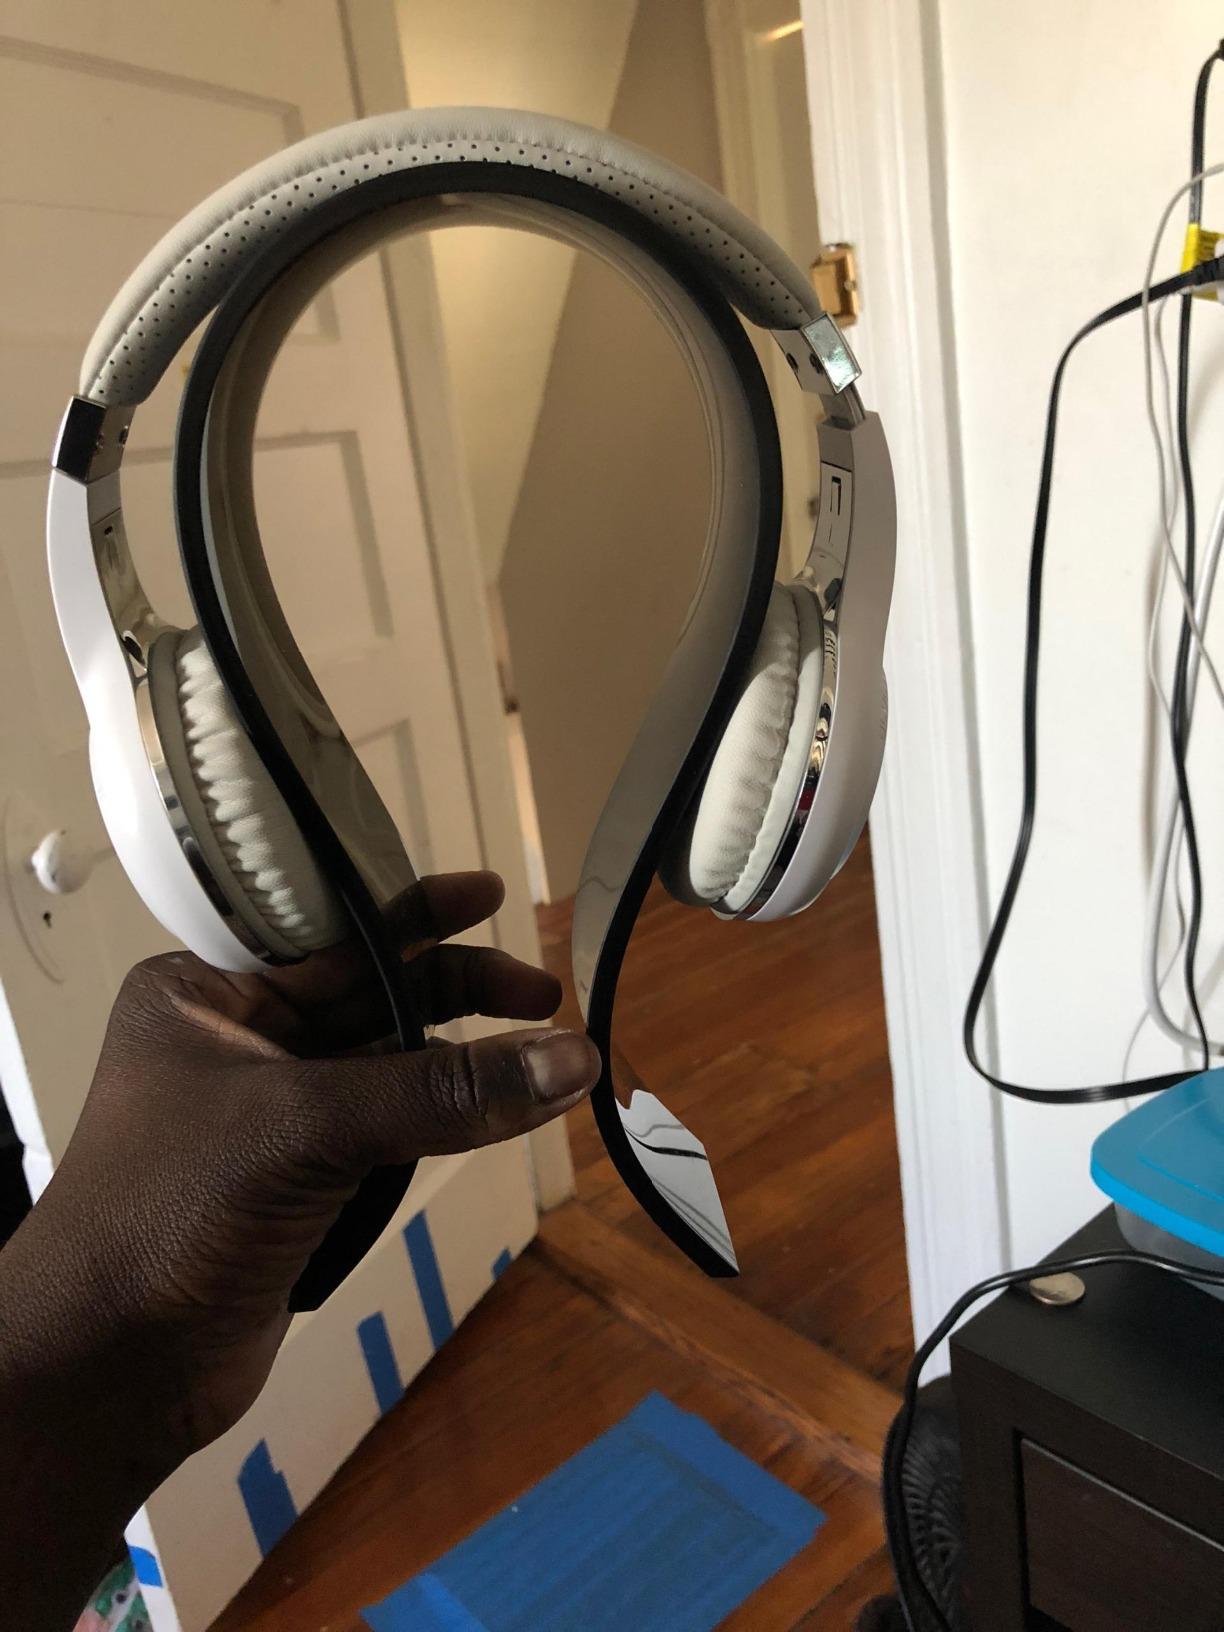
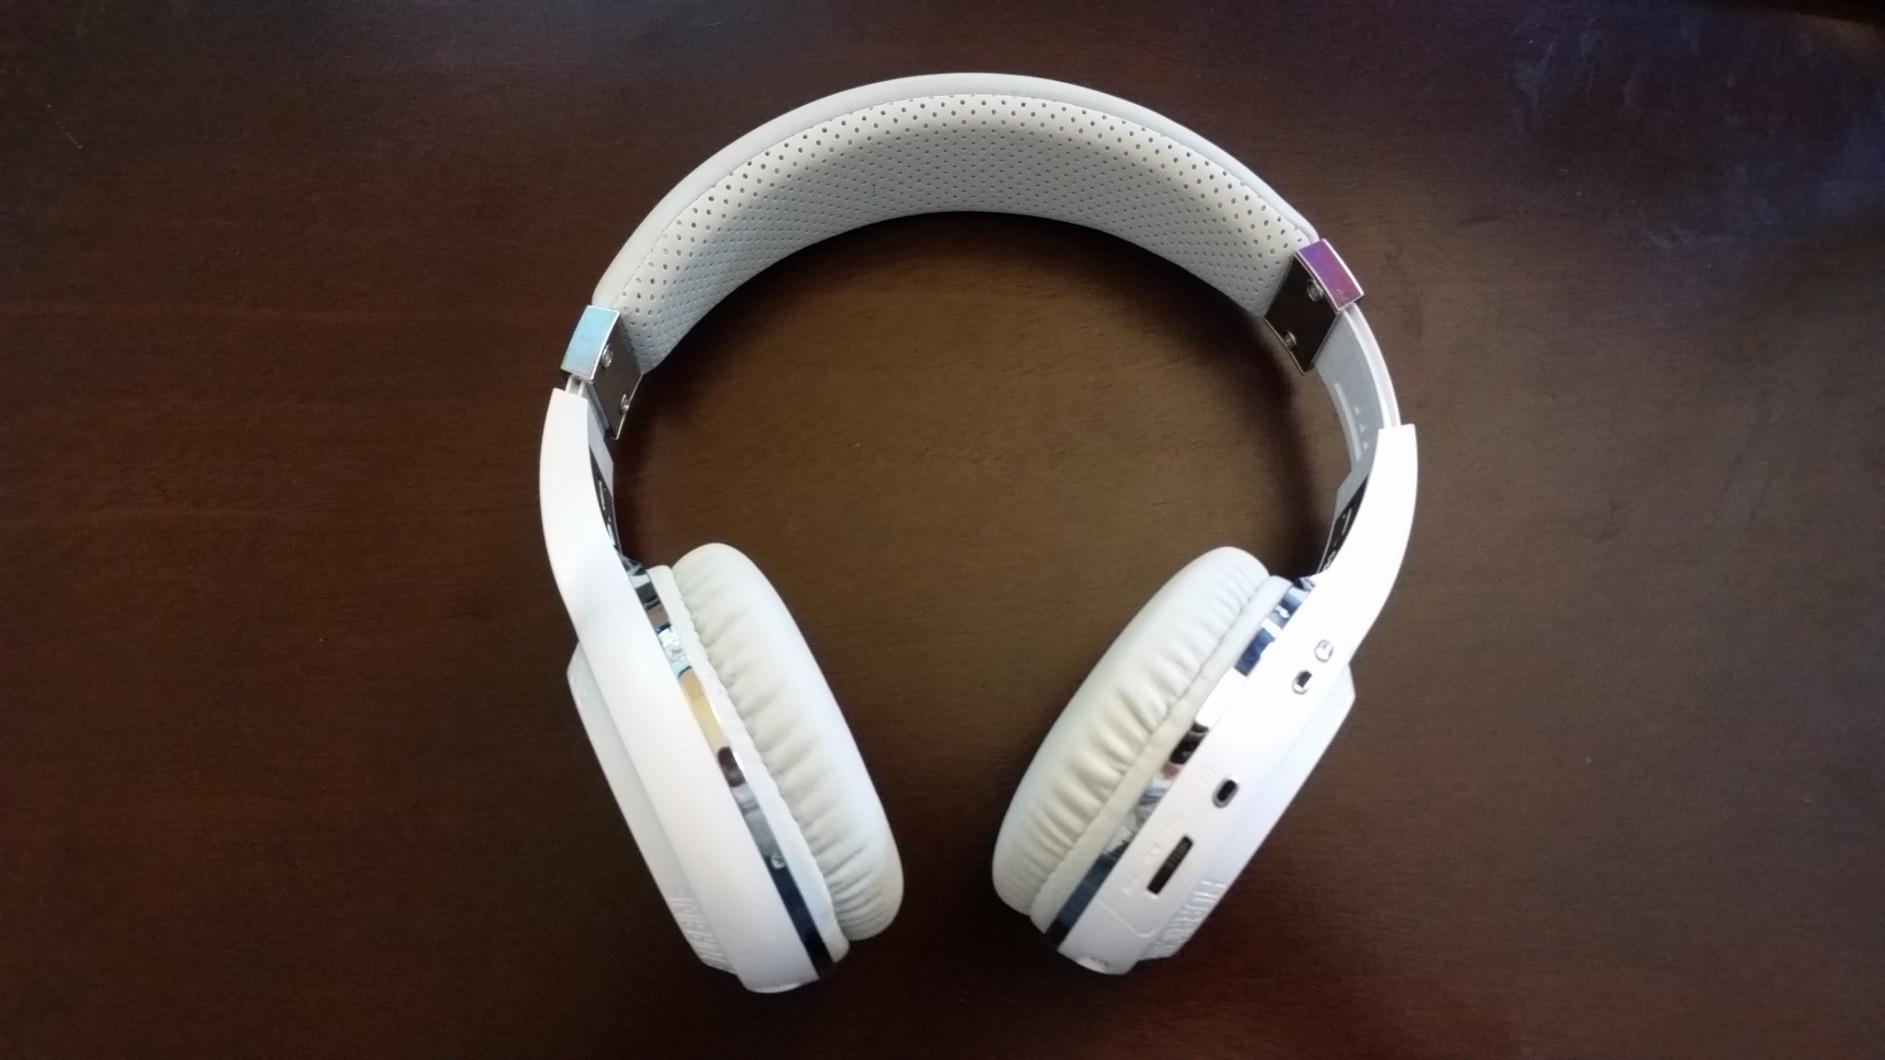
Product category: headphones
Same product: yes